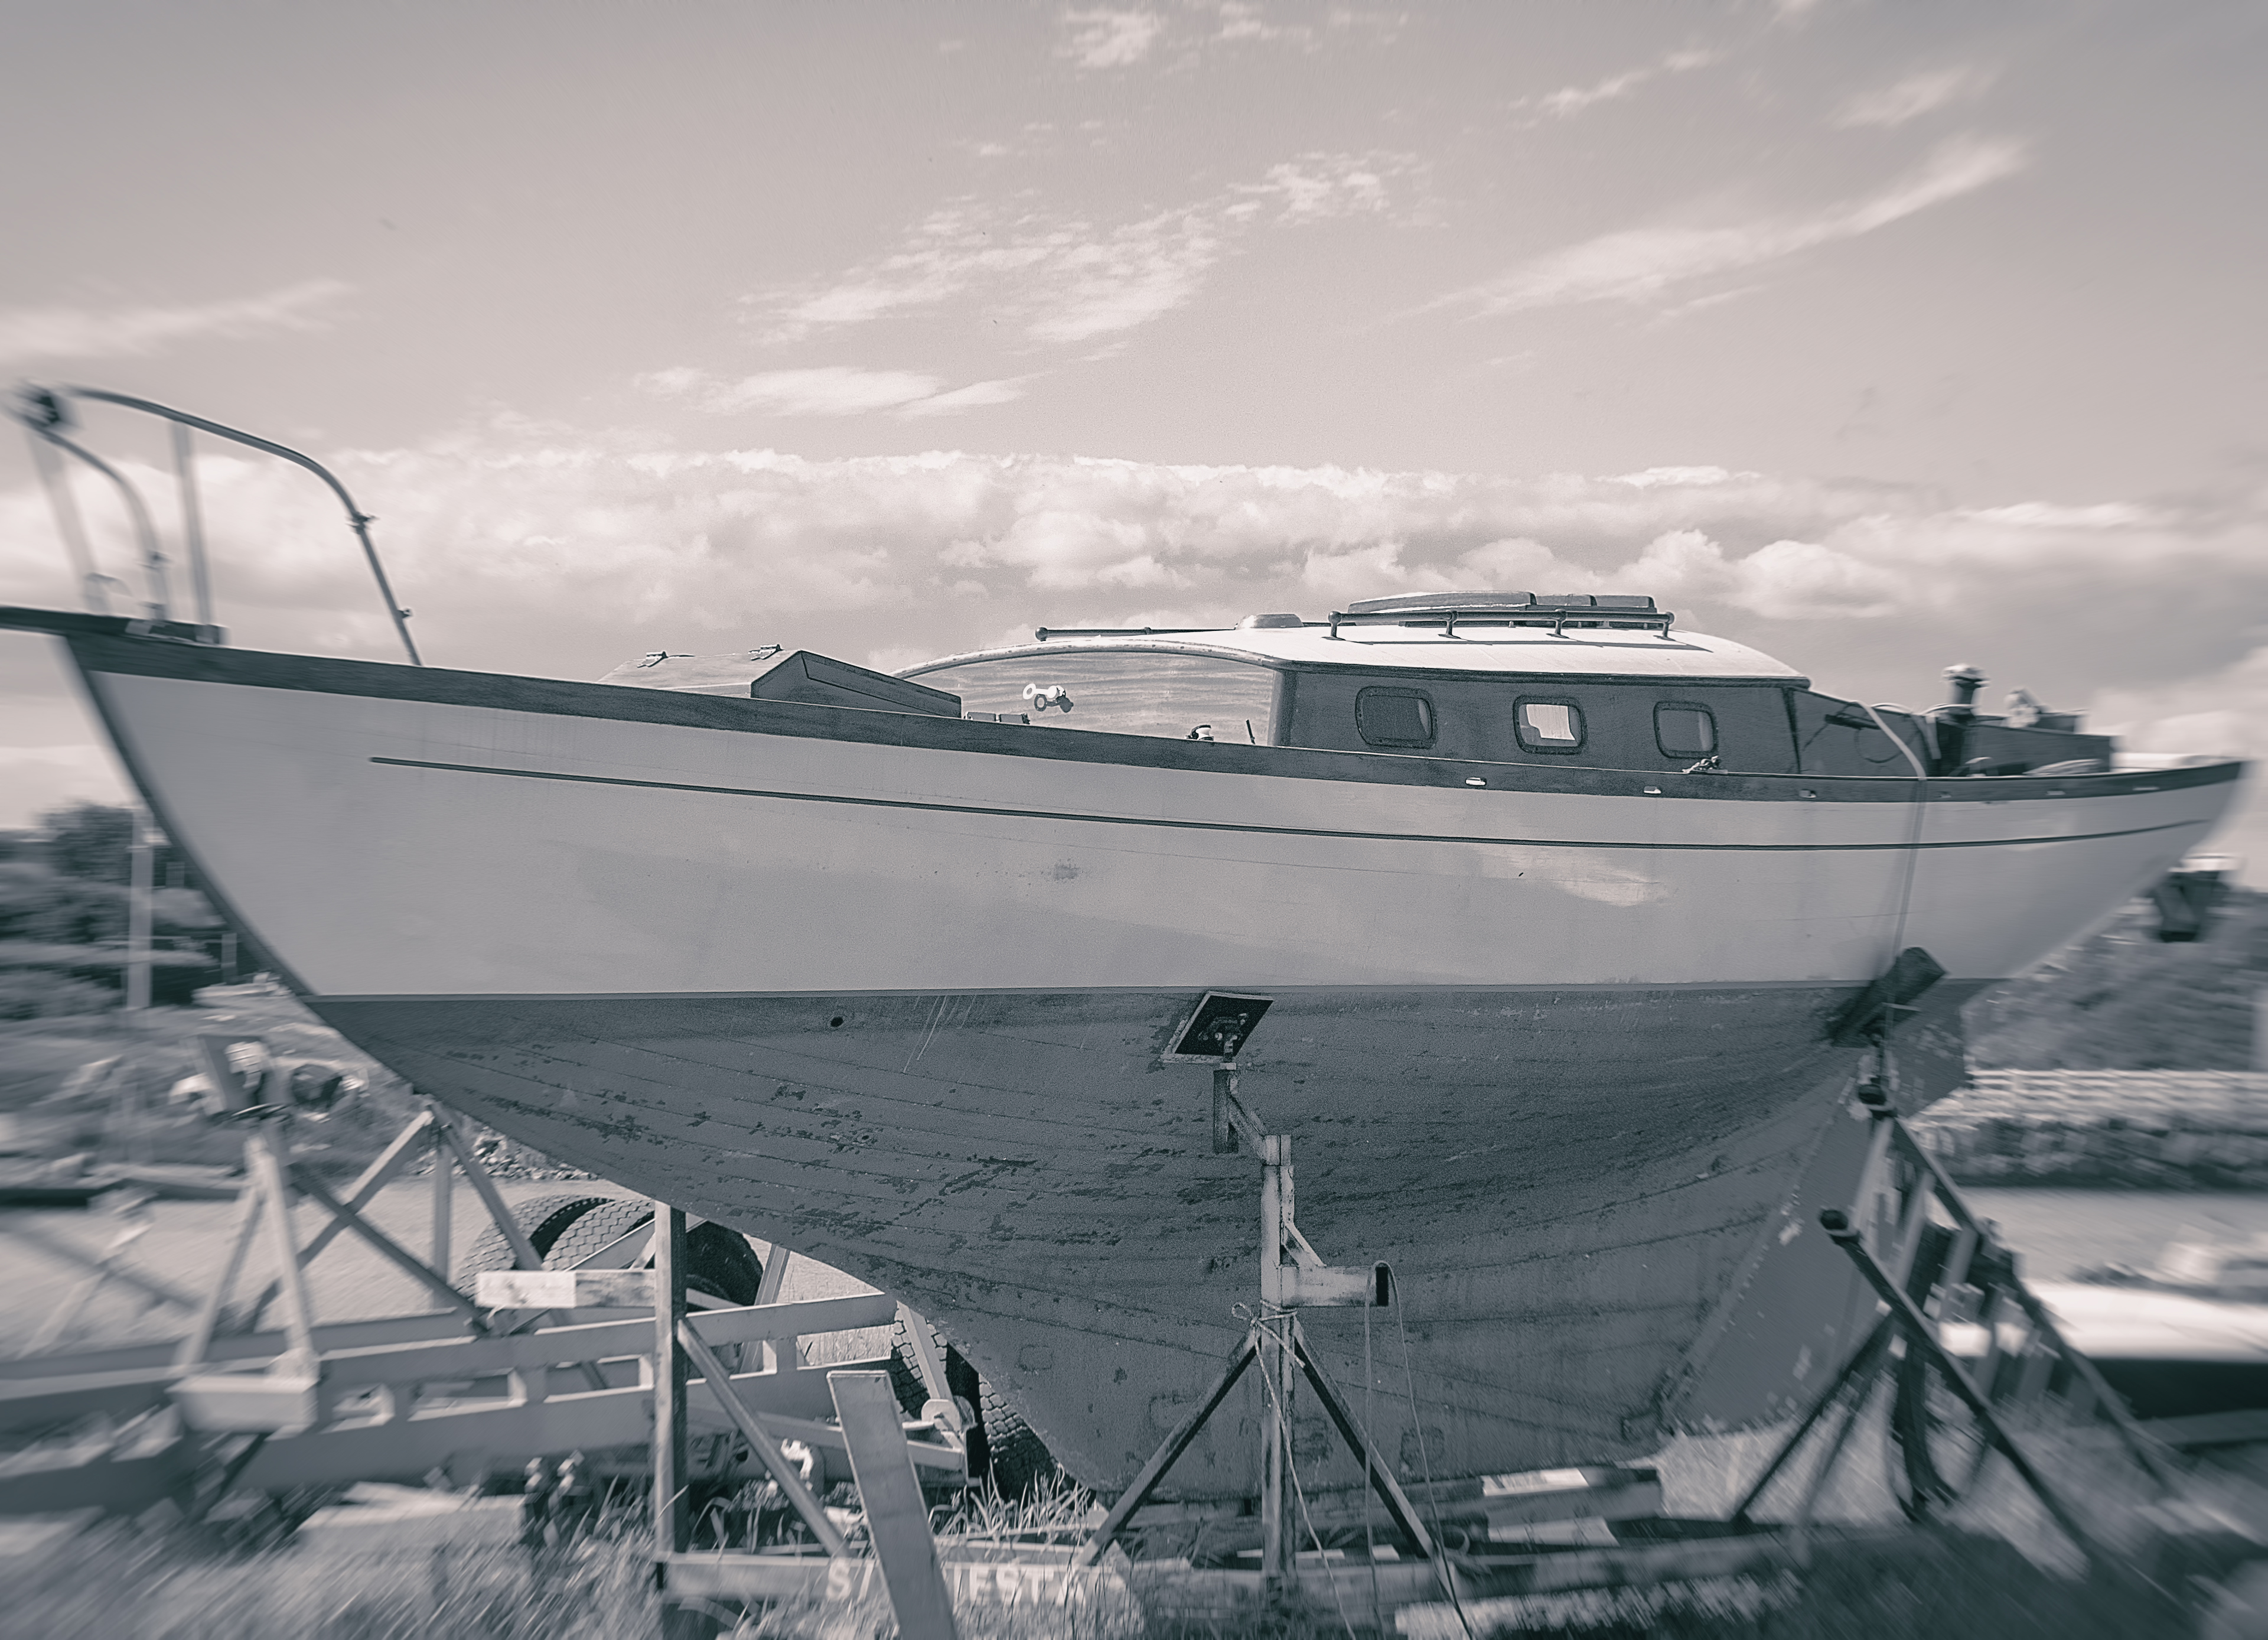
sea, water, outdoor, sky, boat, land, ship, dry, vehicle, yacht, bay, monochrome, motorboat, mono, clouds, sail, fiesta, finland, helsinki, suomenlinna, siesta, watercraft, fishing vessel, passenger ship, luxury yacht